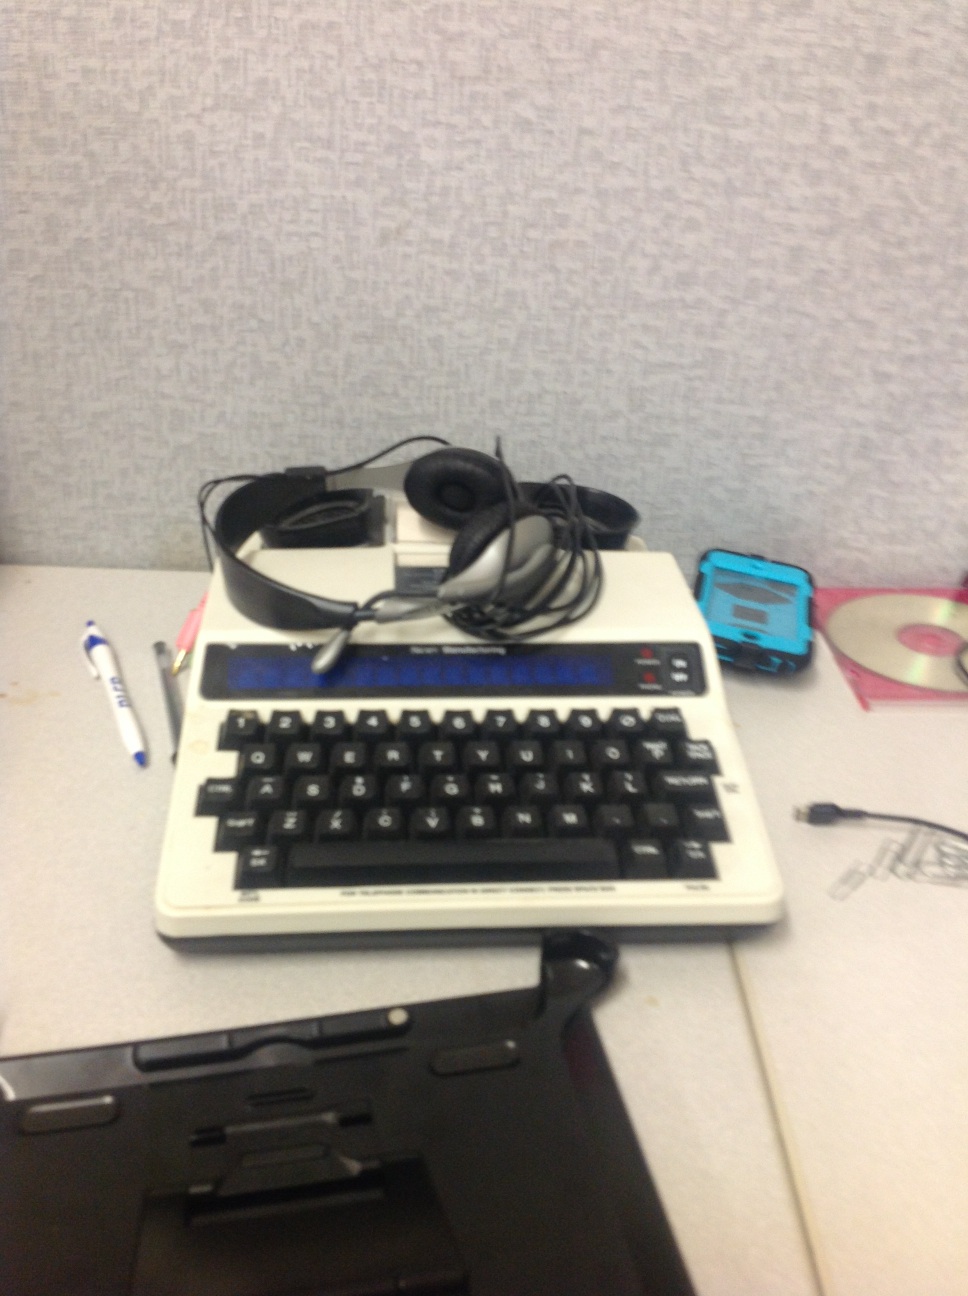Question: Right.  Right.  You know I.
Answer: unanswerable